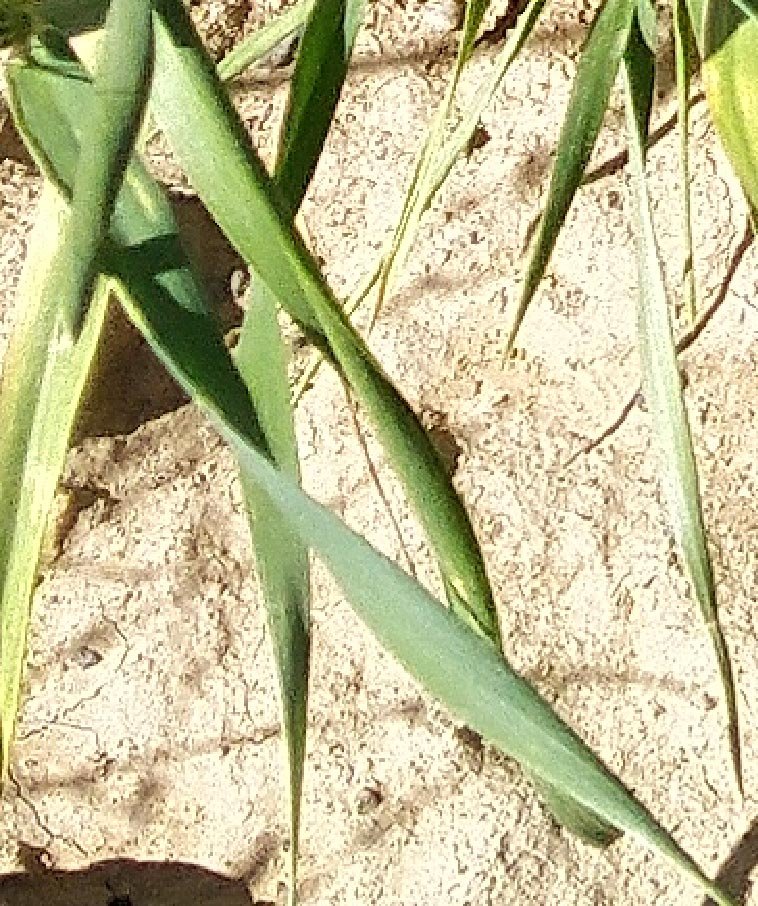
Label: Wheat___Healthy